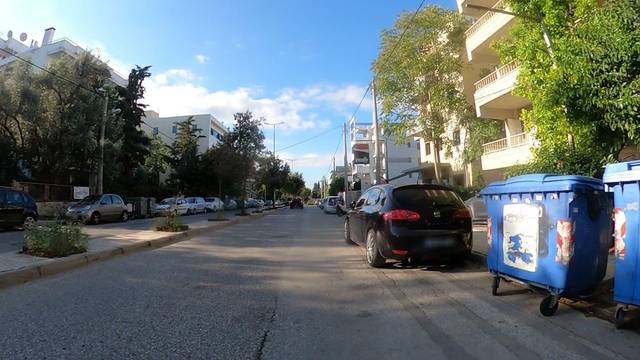
Region: Greece
Coordinates: 38.032, 23.803